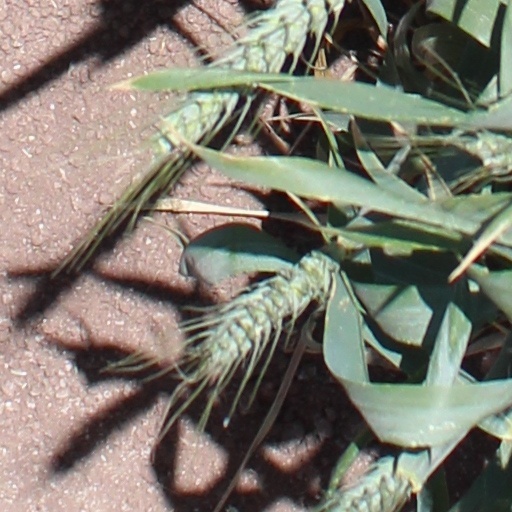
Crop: wheat